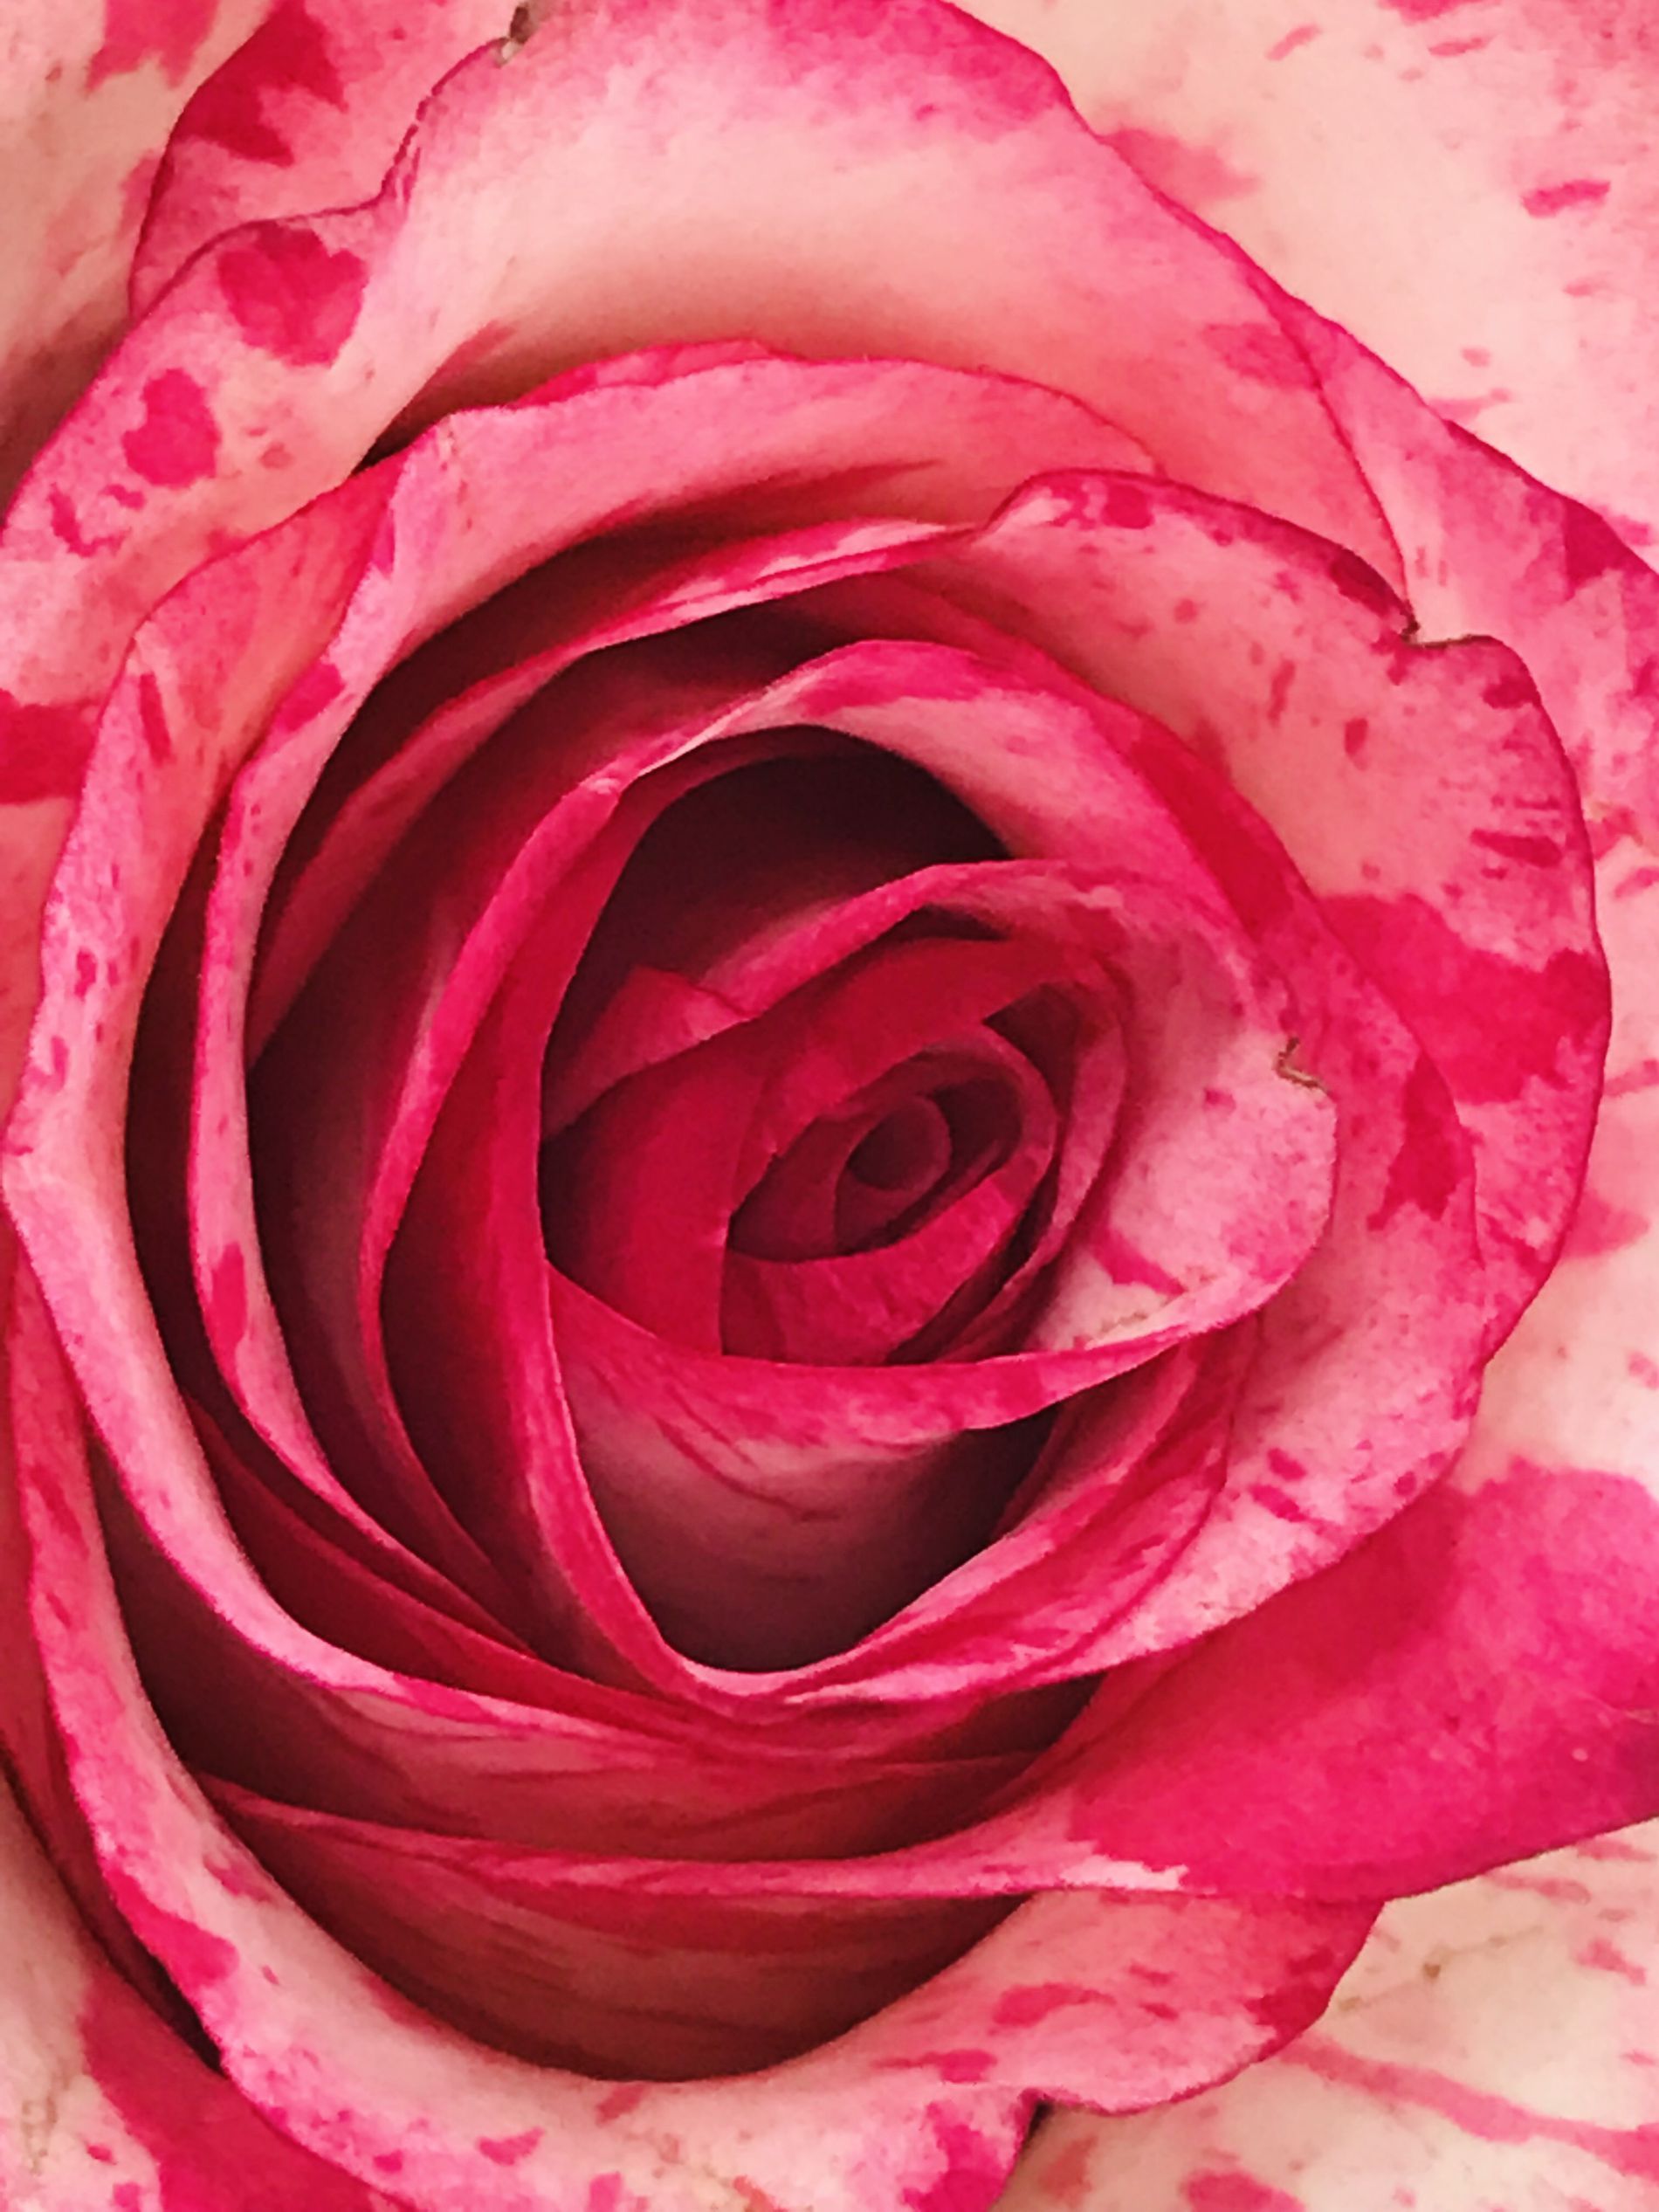
Pink Garden Rose.
Image features a white-pink petals of garden rose. The petals are intertwined together forming overlapping soft layers and adding depth to the photo.
A close-up shot taken under proper light and providing various shades of white, pink and red color with lovely and warm color palette giving the sense of love and care featuring a white-pink petals of garden rose. The petals are intertwined together forming overlapping soft layers and adding depth to the photo.
Labels: Flower, Plant, Rose, Petal
Camera: Apple iPhone 7
Lens: iPhone 7 back camera 3.99mm f/1.8
Aperture: F1.8
Exposure: 1/17 sec
ISO: 40
Focal length: 3.99